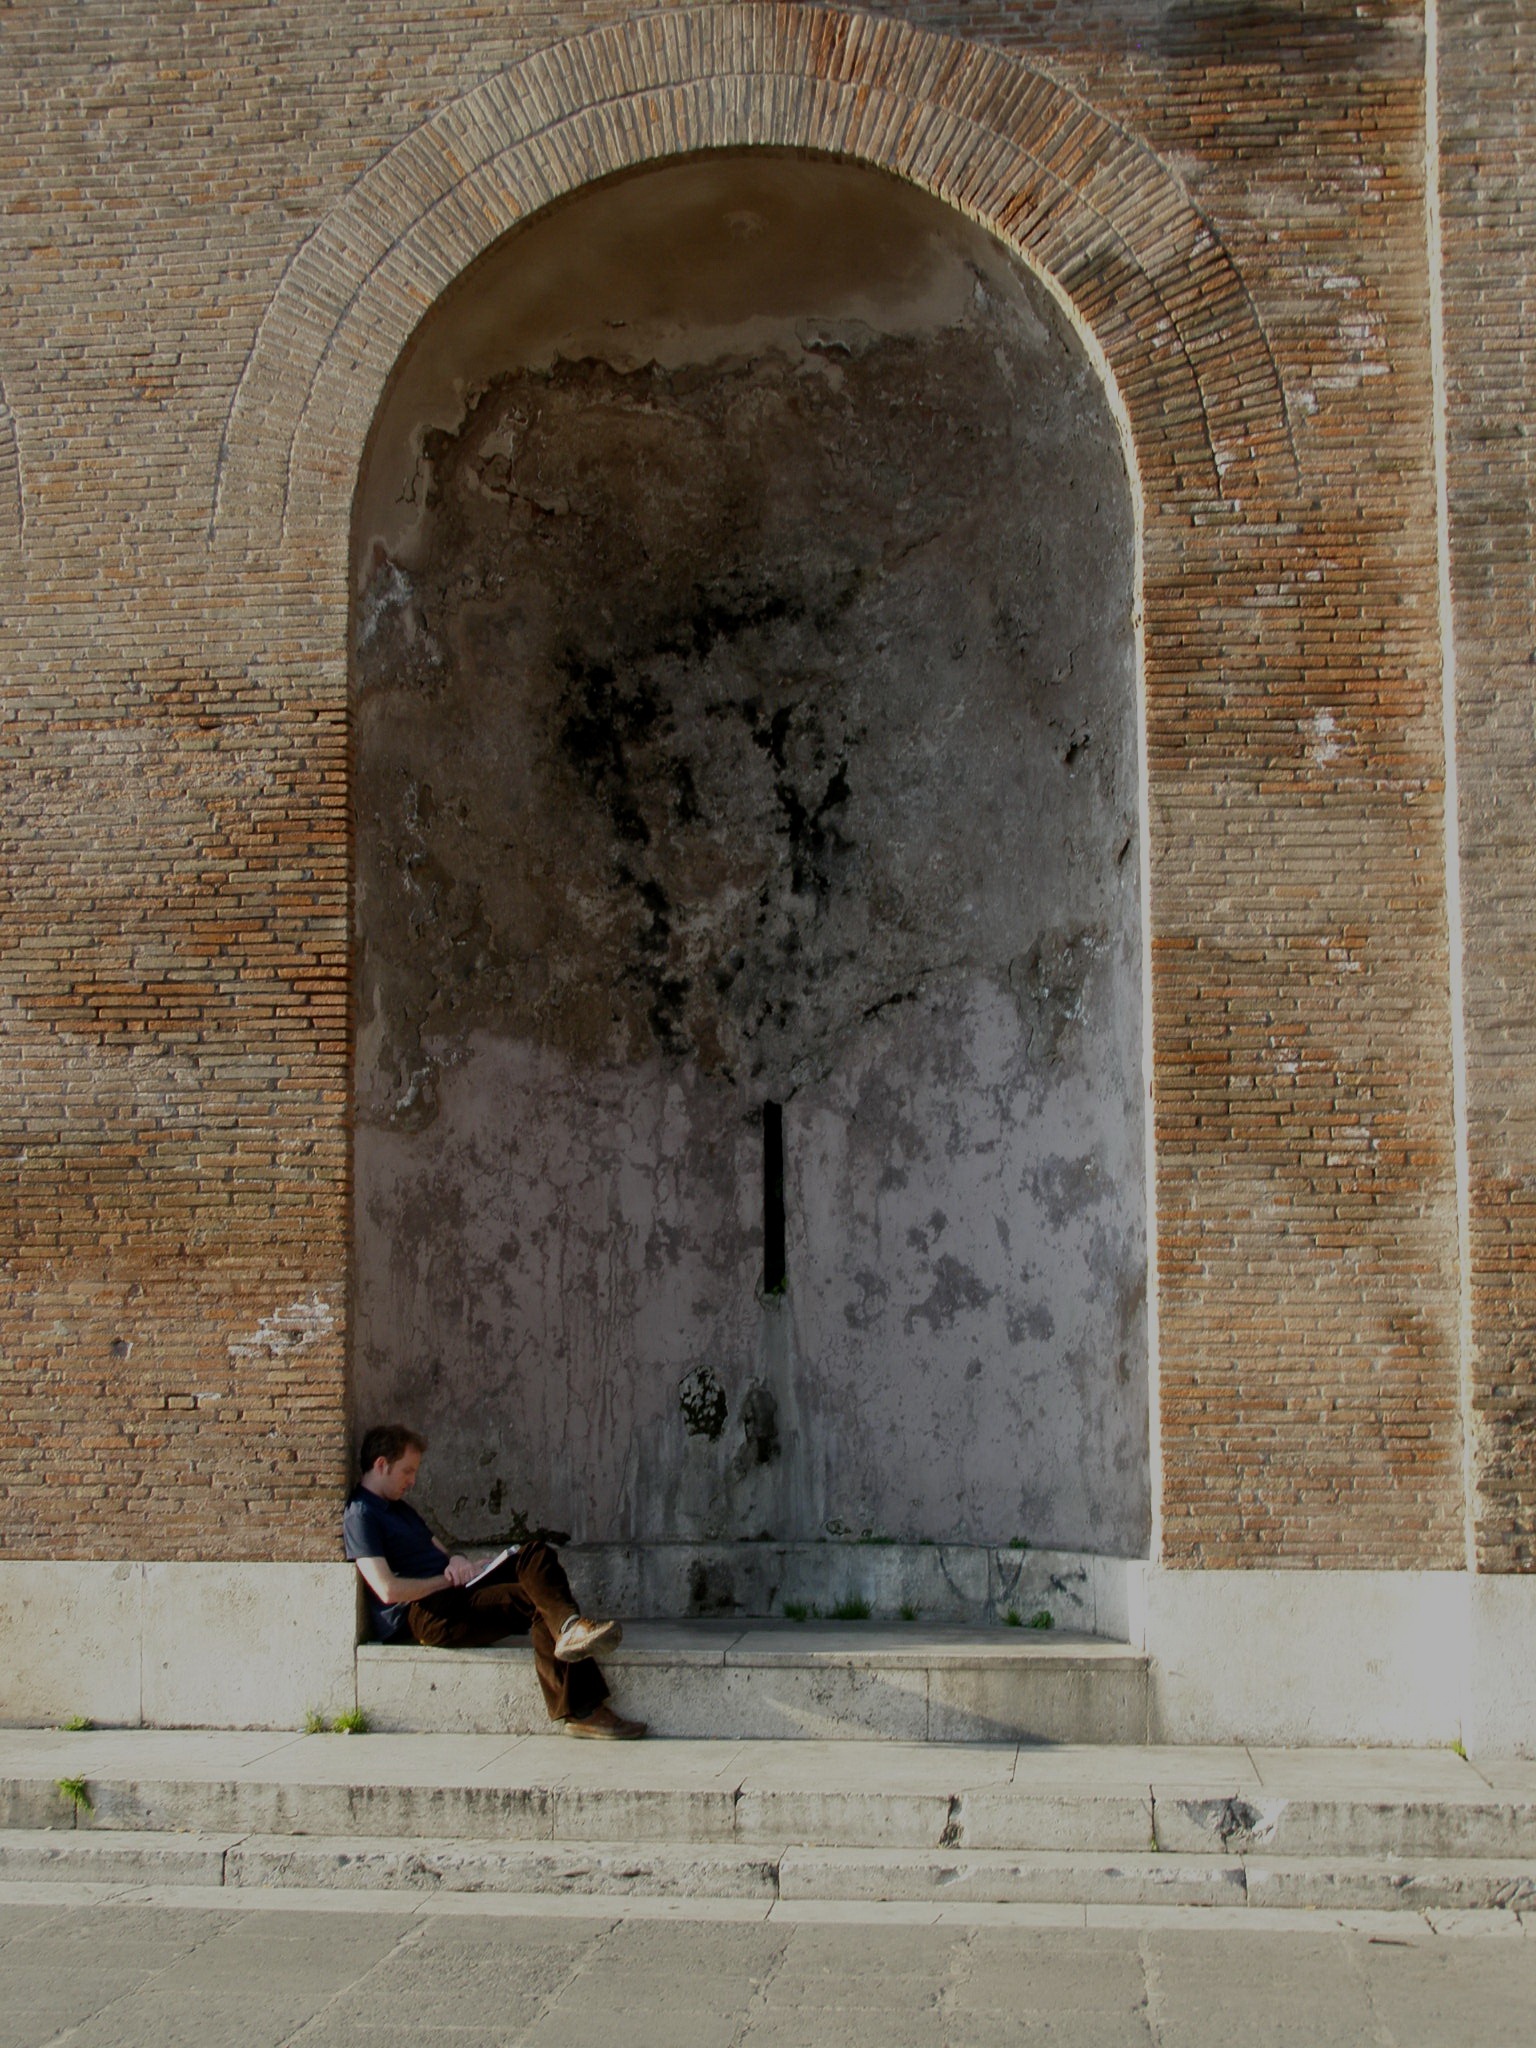
rock, architecture, wood, window, wall, reading, arch, brick, brick wall, art, temple, wall texture, ancient history, wall niche